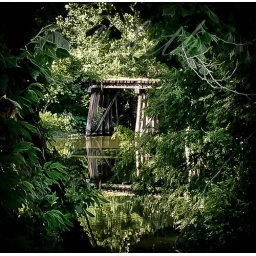
wooden railroad bridge near Lake Providence